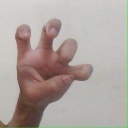
अक्षर: छ